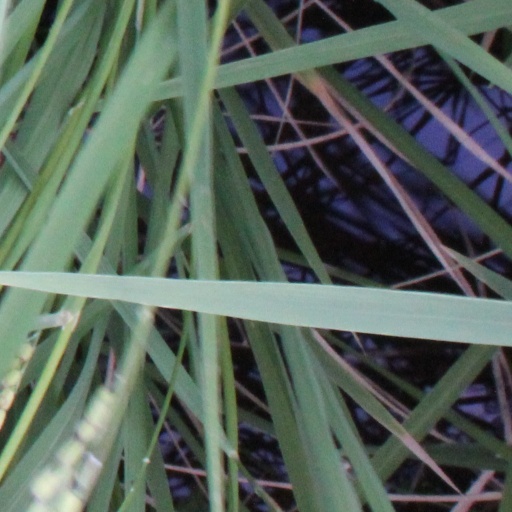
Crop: rice